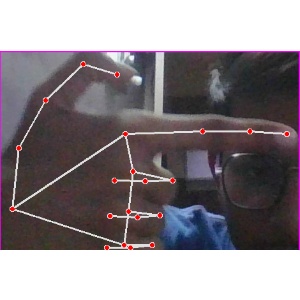
अक्षर: ब